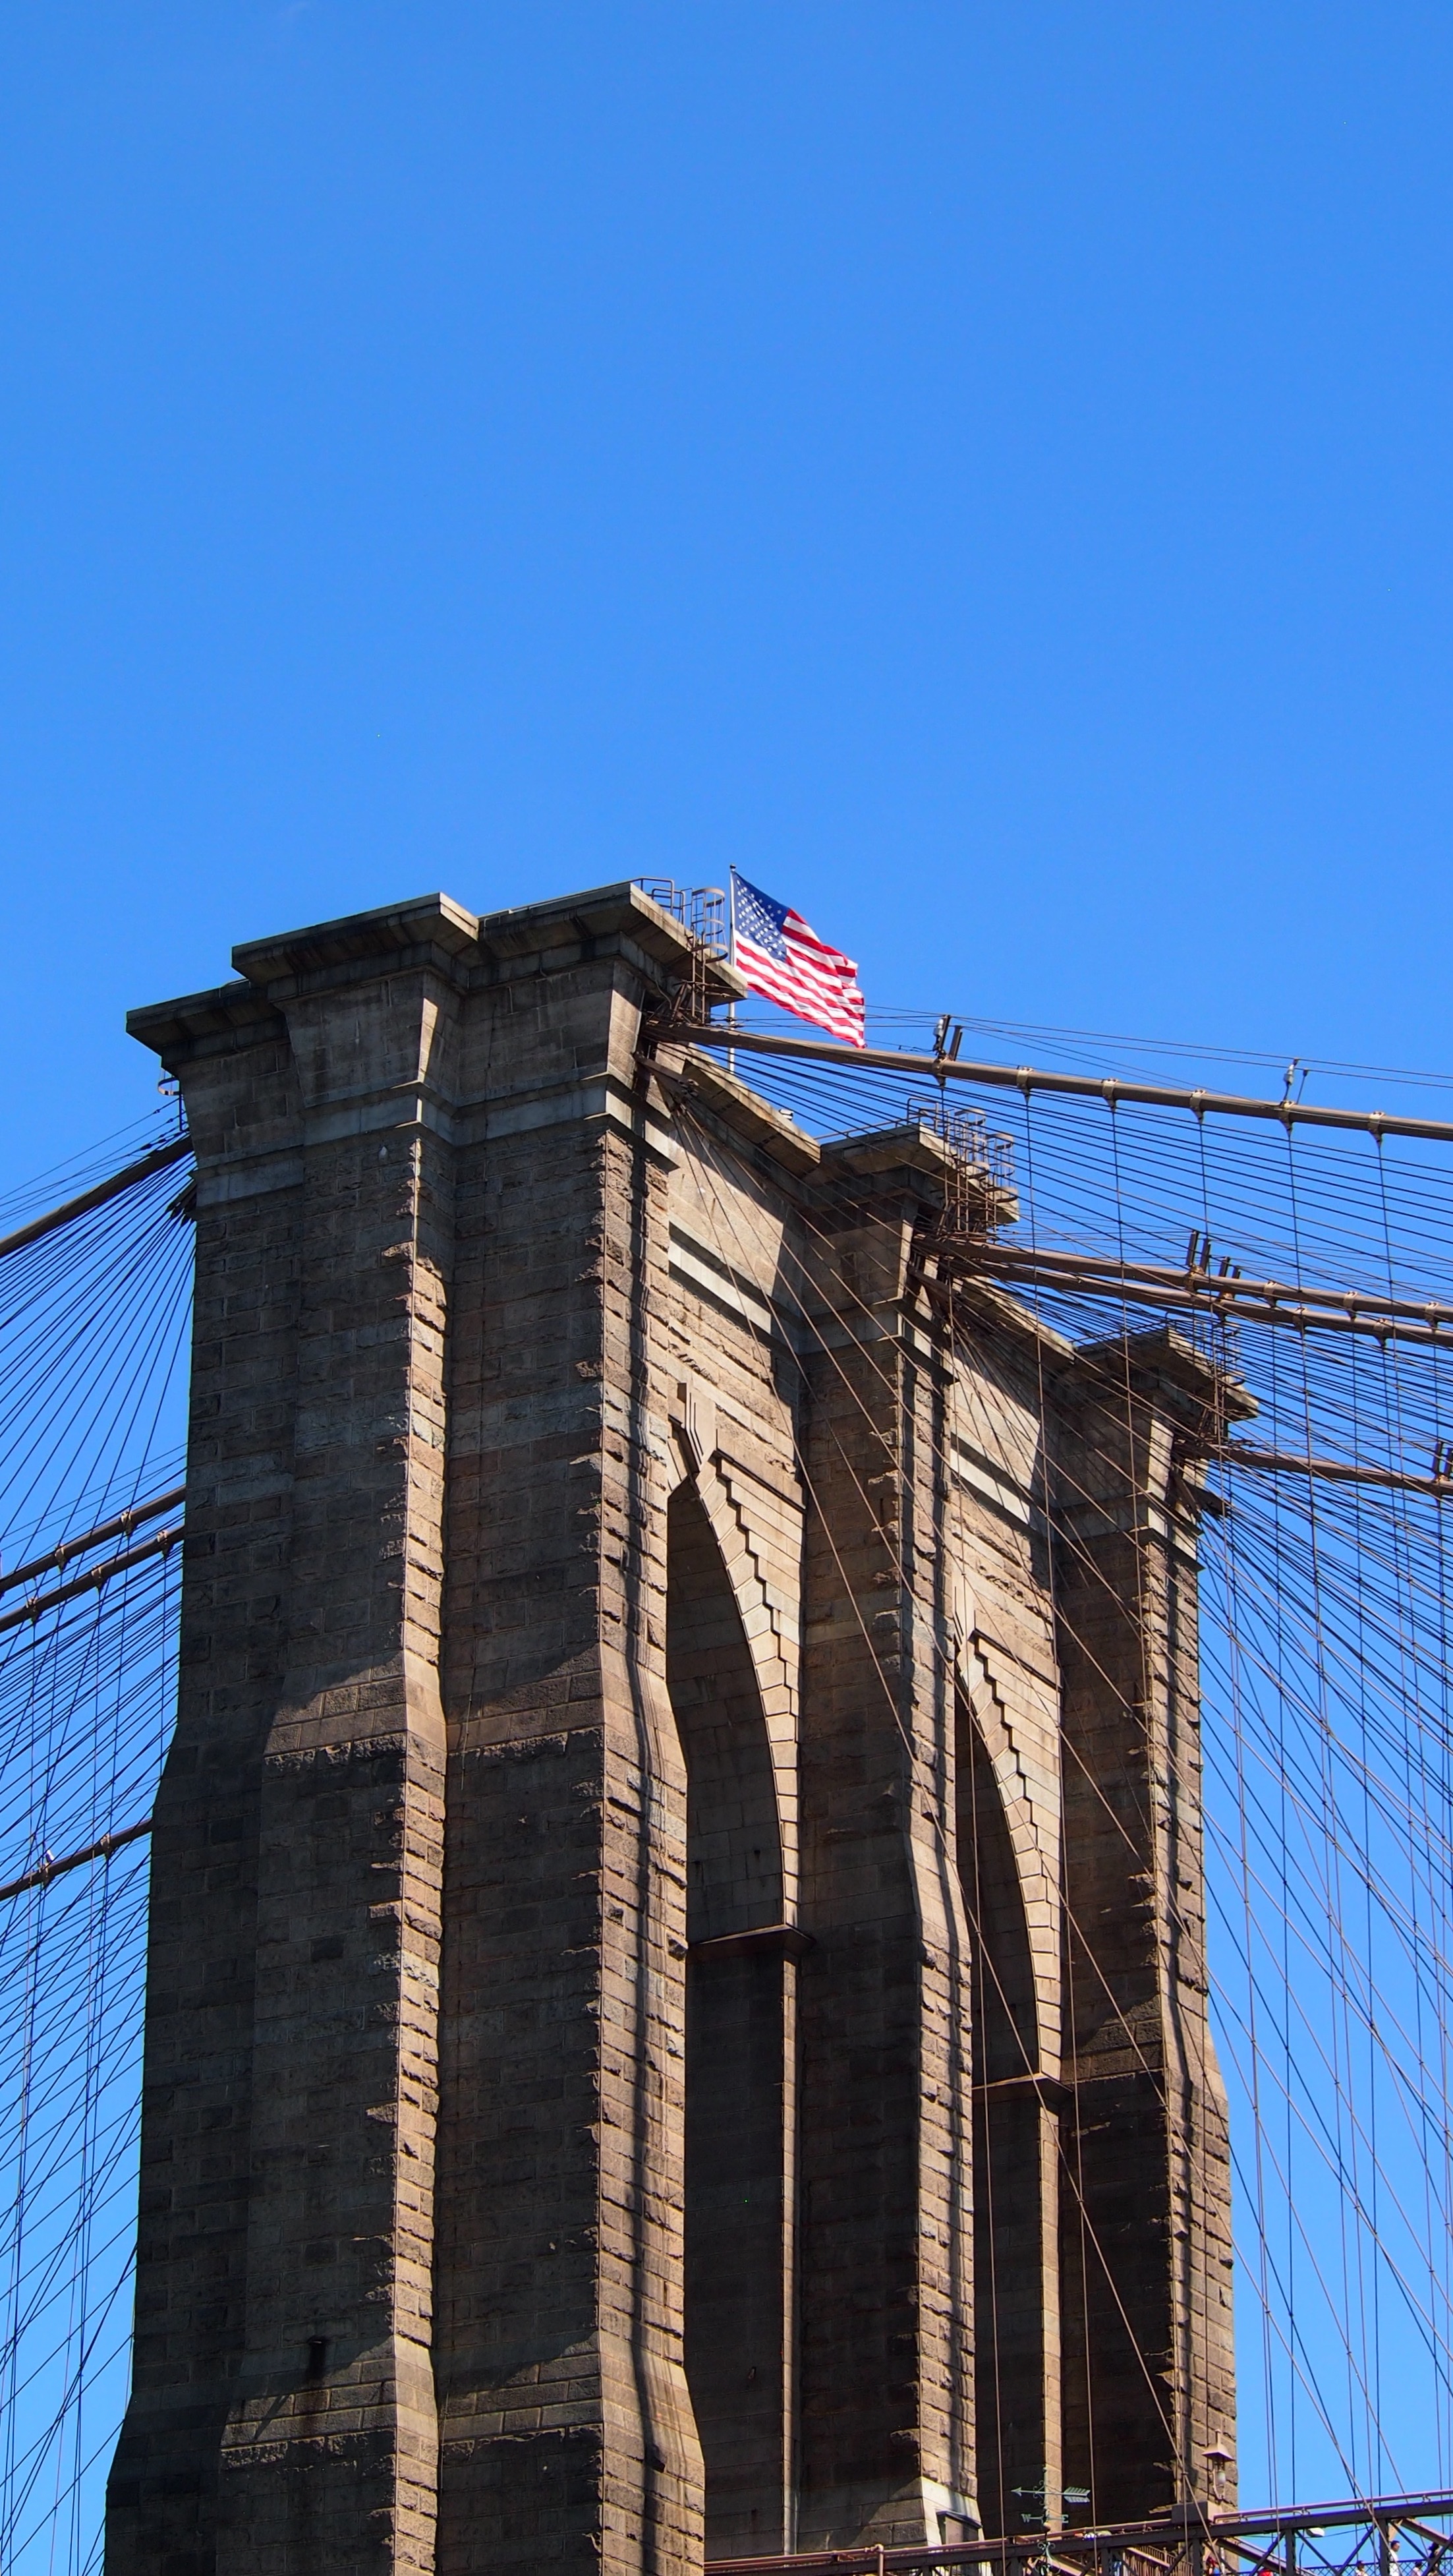
architecture, structure, skyscraper, new york, new york city, downtown, tower, brooklyn bridge, landmark, facade, blue, attraction, places of interest, urban area